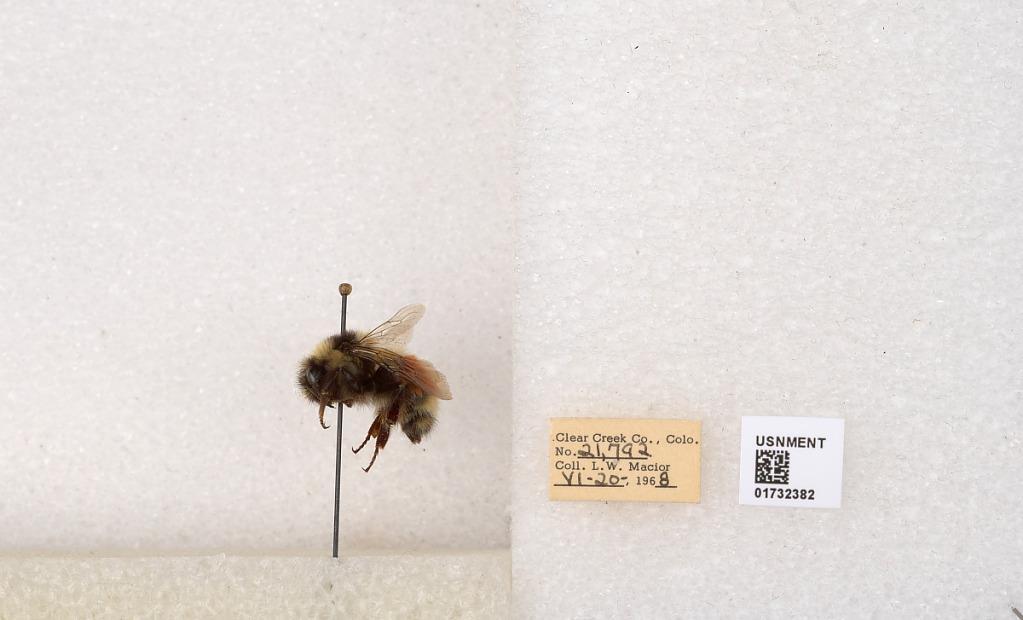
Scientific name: Bombus (Pyrobombus) sylvicola Kirby
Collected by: L. Macior
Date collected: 1968-6-20
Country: United States
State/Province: Colorado
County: Clear Creek
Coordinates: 39.6856, -105.645